Lotte Neumann

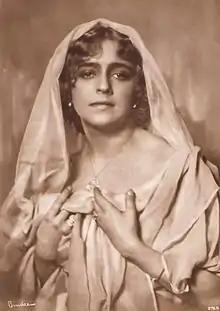

Lotte Neumann (born Charlotte Pötler, 5 August 1896 – 26 February 1977) was a German film actress, screenwriter, and film producer.